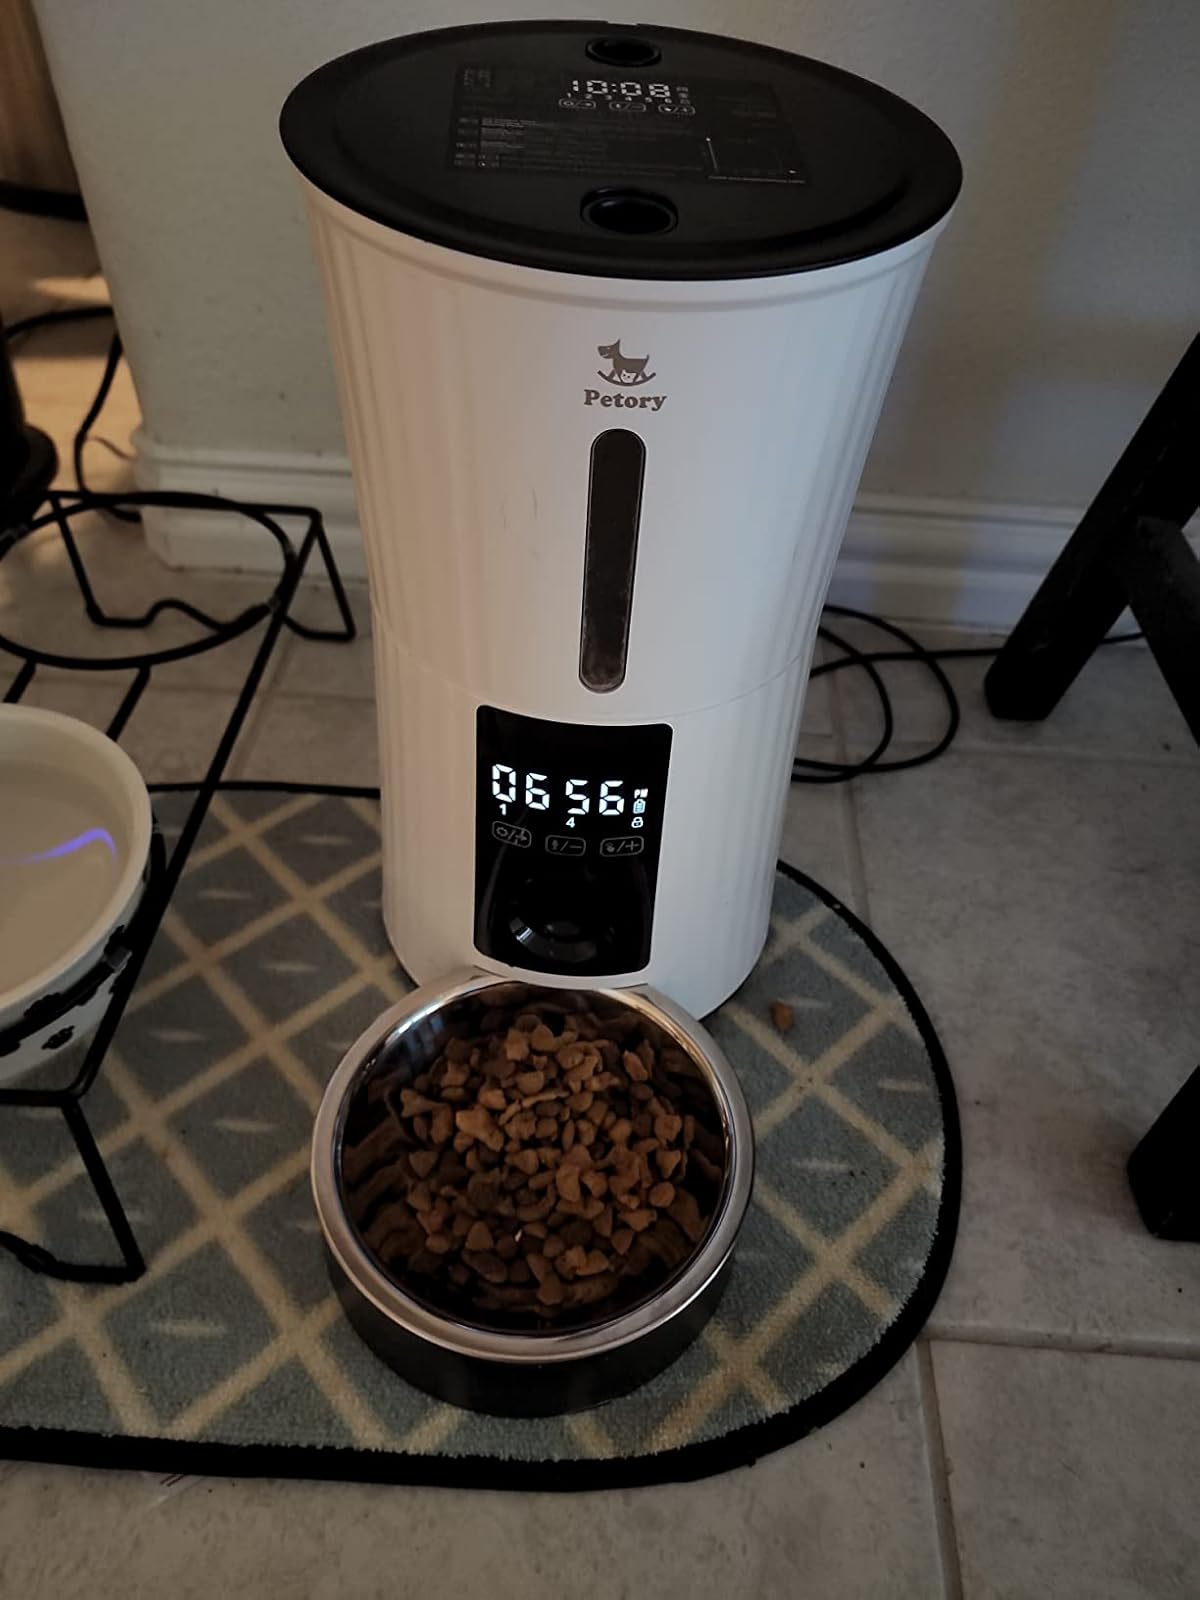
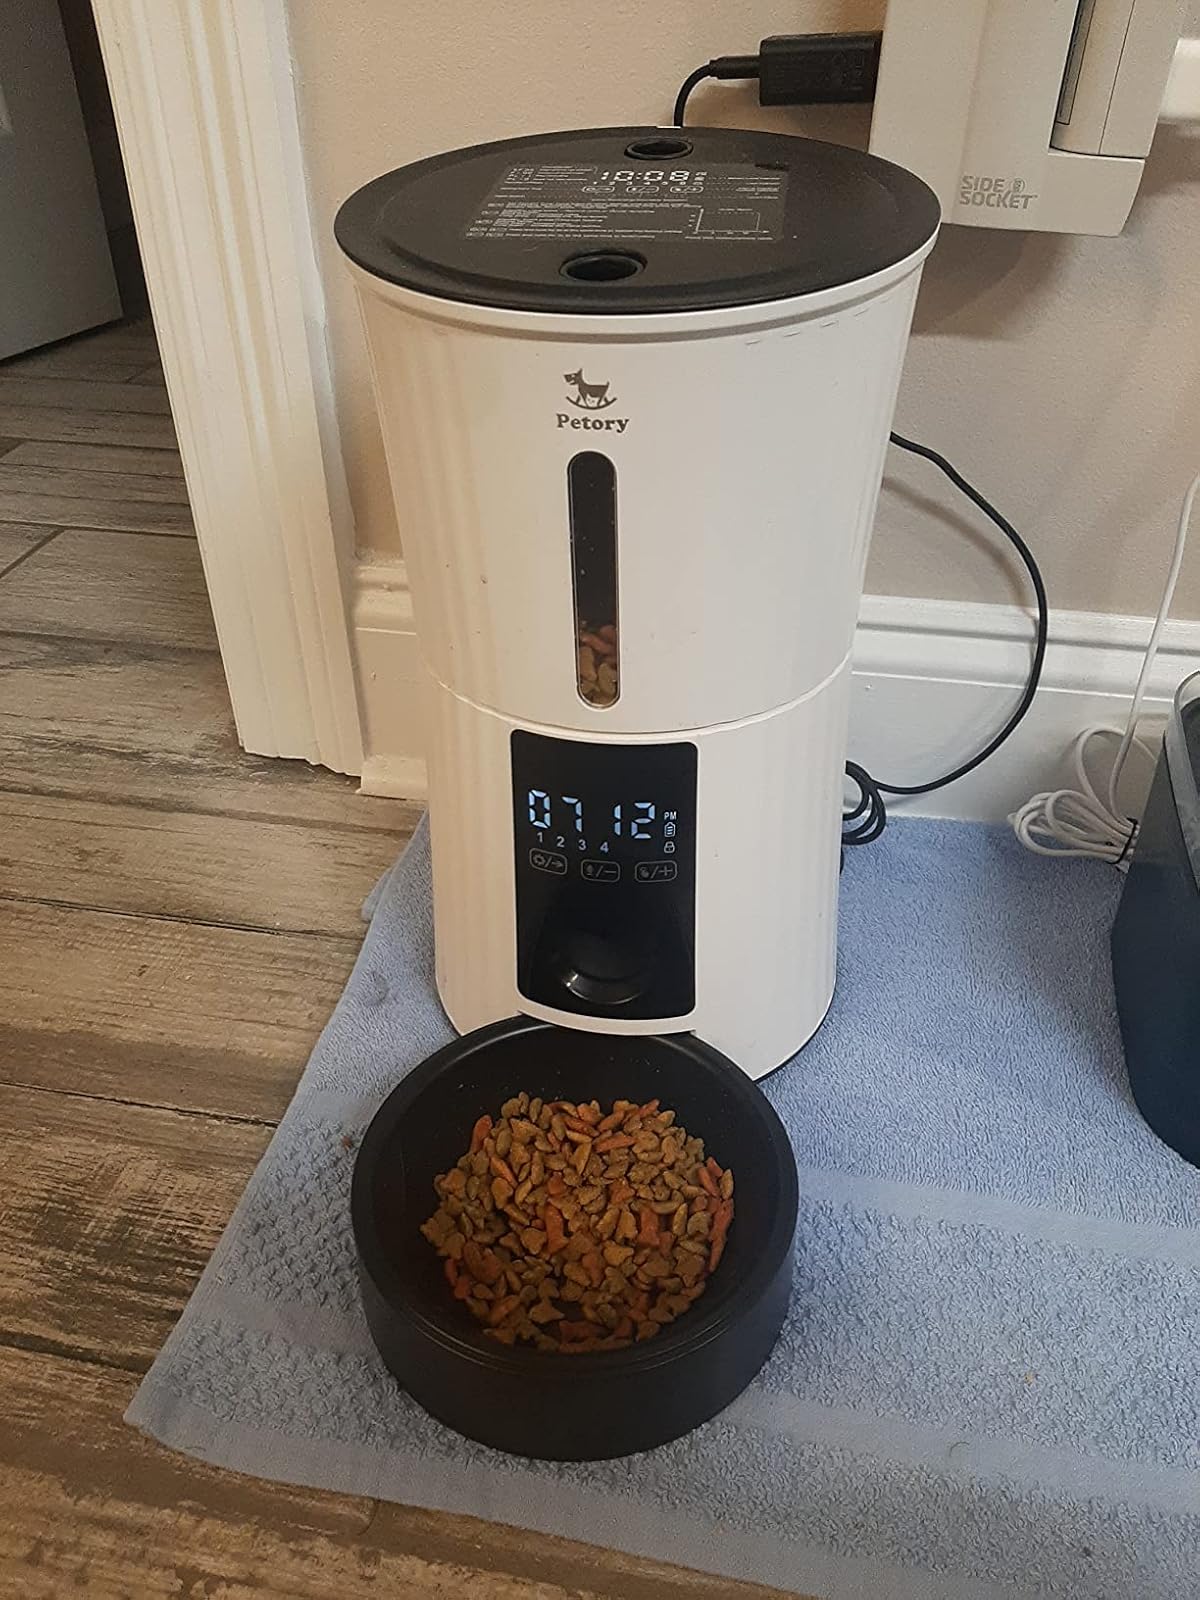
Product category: items_feeder
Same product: yes